Body Worlds

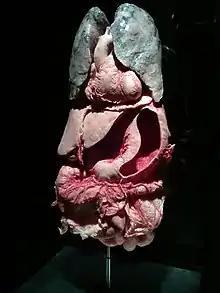
Plastinated human organs, at the Body Worlds exhibition in Poznań, Poland in 2018

"Body Worlds" exhibitions have received more than 50 million visitors, making them the world's most popular touring attraction. "Body Worlds" was first presented in Tokyo in 1995, and related exhibitions have since been hosted by more than 50 museums and venues in North America, Europe, and Asia. "Body Worlds 2 & The Brain – Our Three Pound Gem" (concerning the brain and nervous system) opened in 2005 at the California Science Center in Los Angeles. it was showing at the Telus World of Science in Vancouver. Several "Body Worlds" exhibits (as well as von Hagens himself) were featured in the 2006 film "Casino Royale". Among the plastinates seen were the "Poker Playing Trio" (which plays a key role in one scene) and "Rearing Horse and Rider".